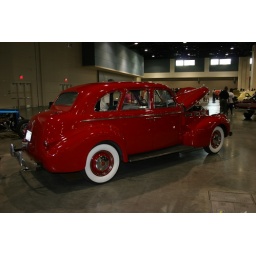
Love the center-hinged doors on this one, and wide whitewalls look great against the bright red paint.Classics at the Capital 8.21.10